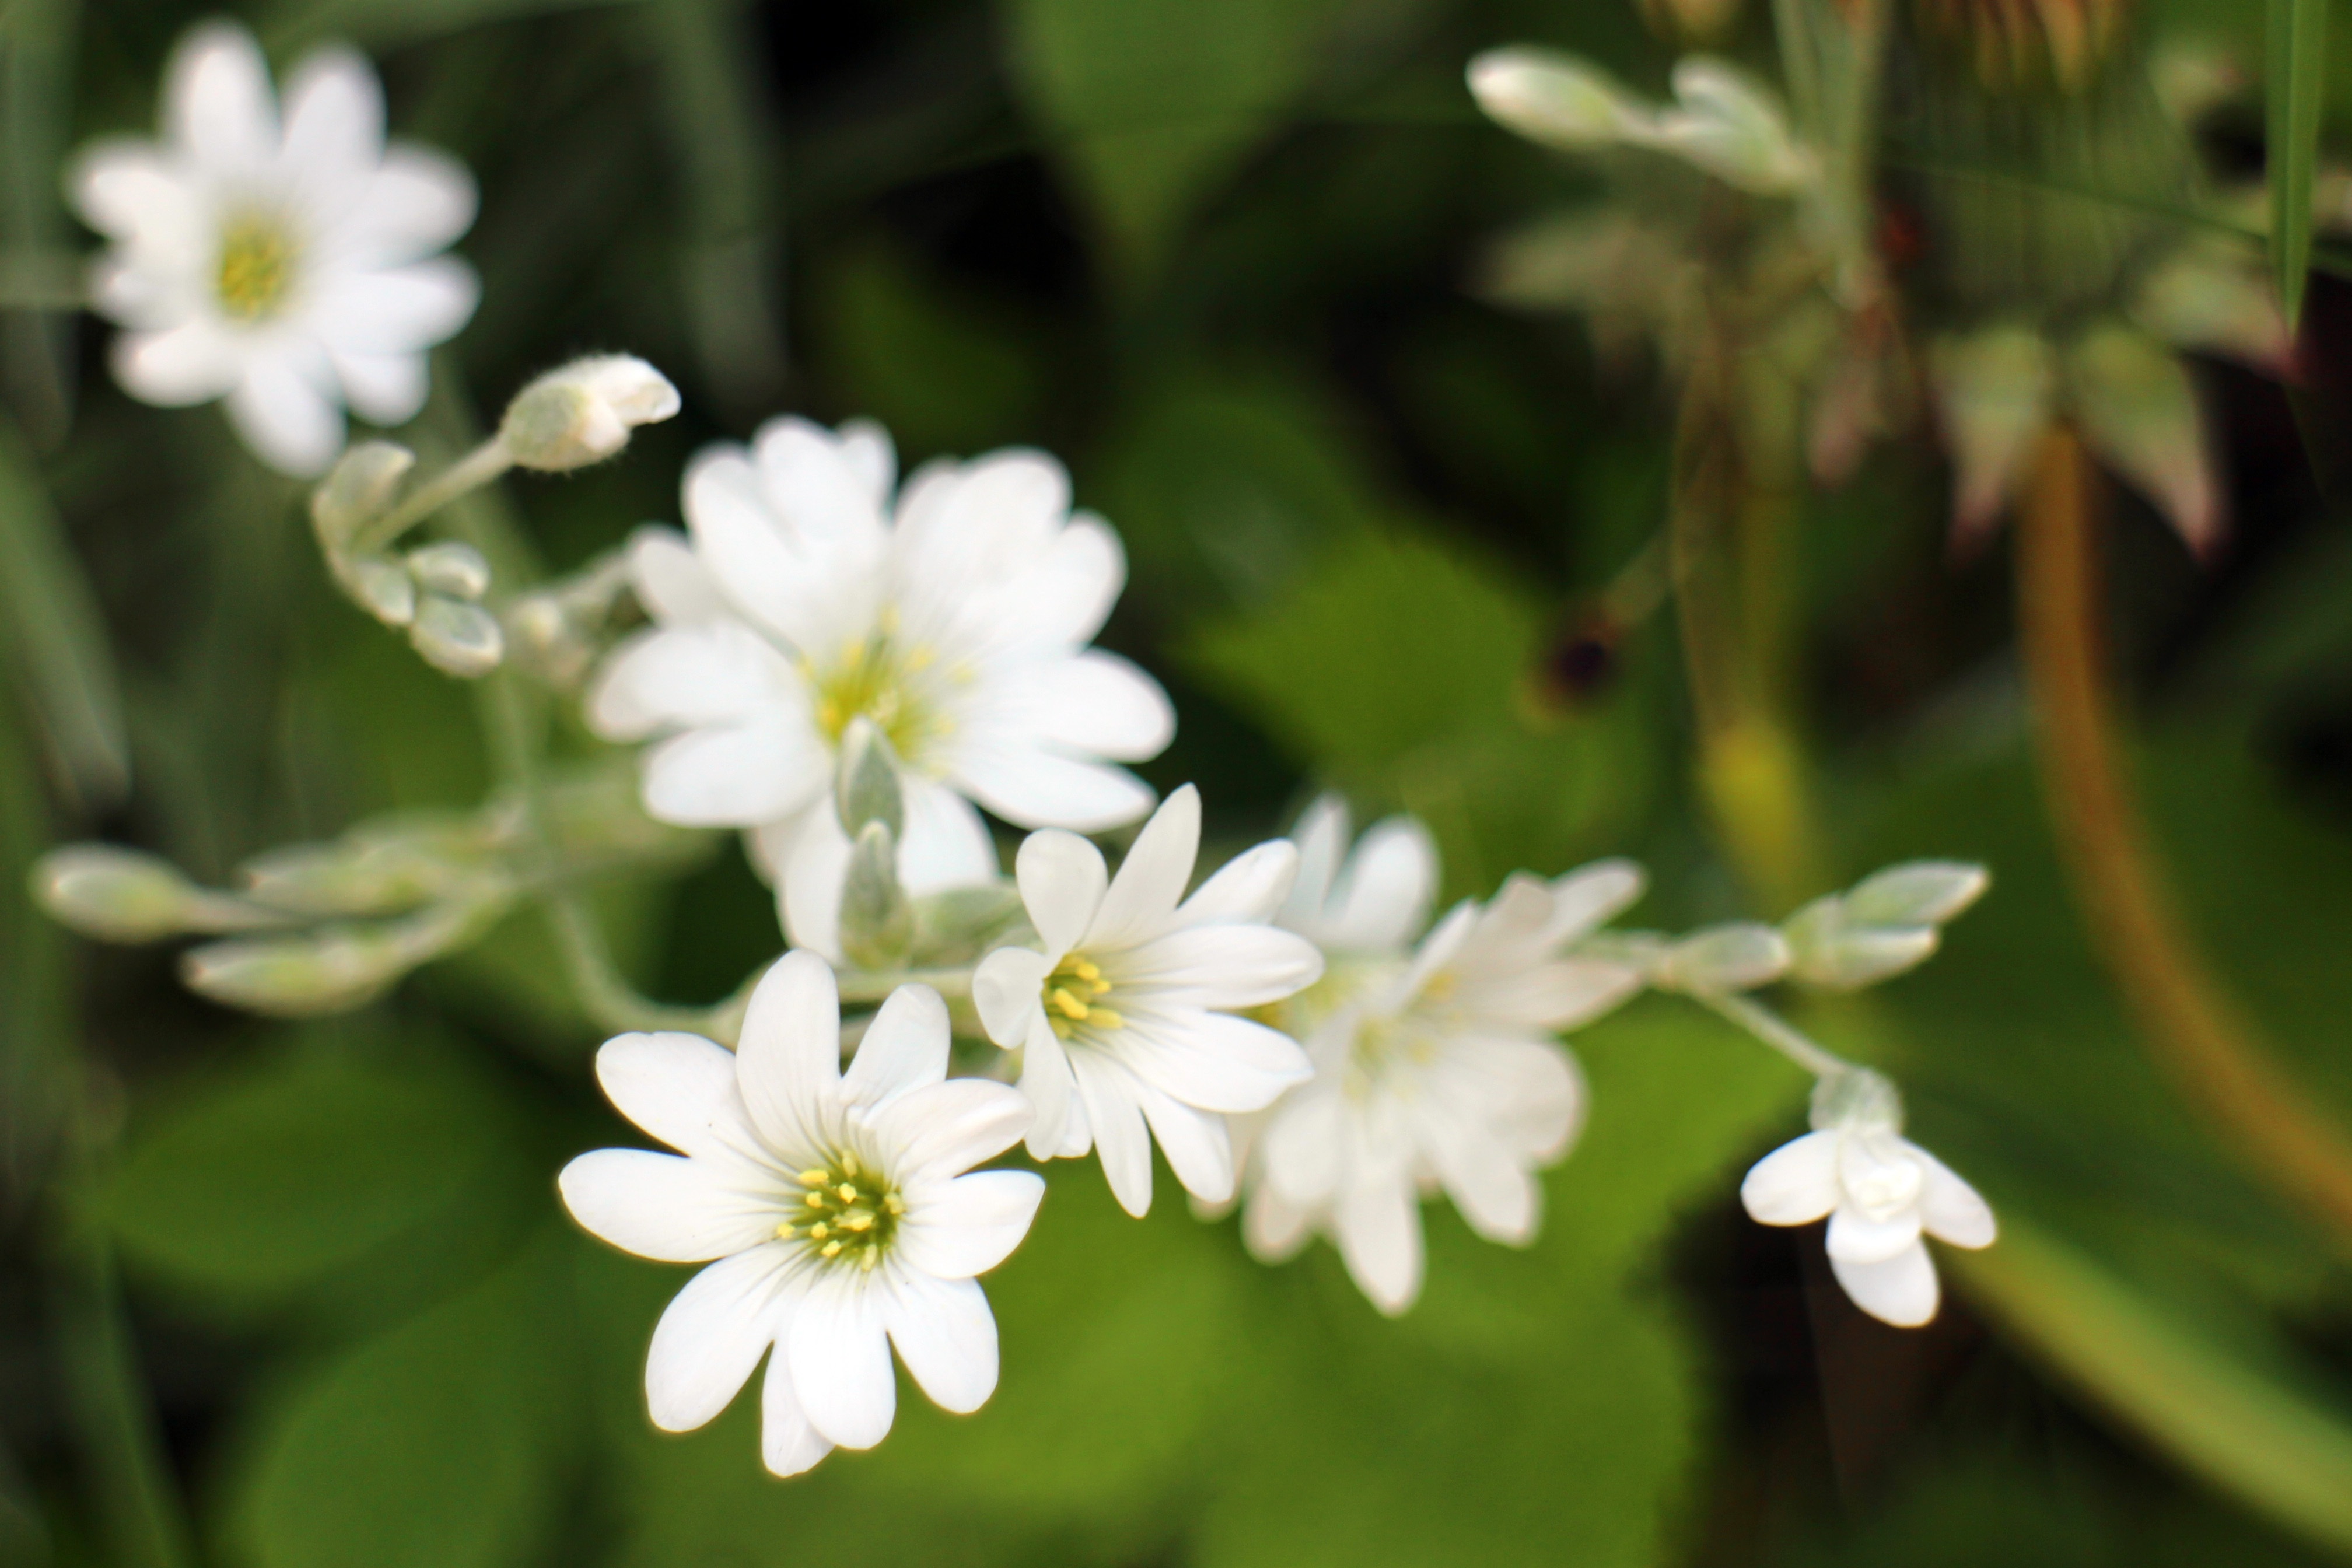
nature, blossom, plant, white, flower, bloom, green, herb, produce, botany, flora, wildflower, flowers, medicinal plant, macro photography, flowering plant, daisy family, caryophyllaceae, land plant, arable hornwort, horn herbs, cer stium arv nse